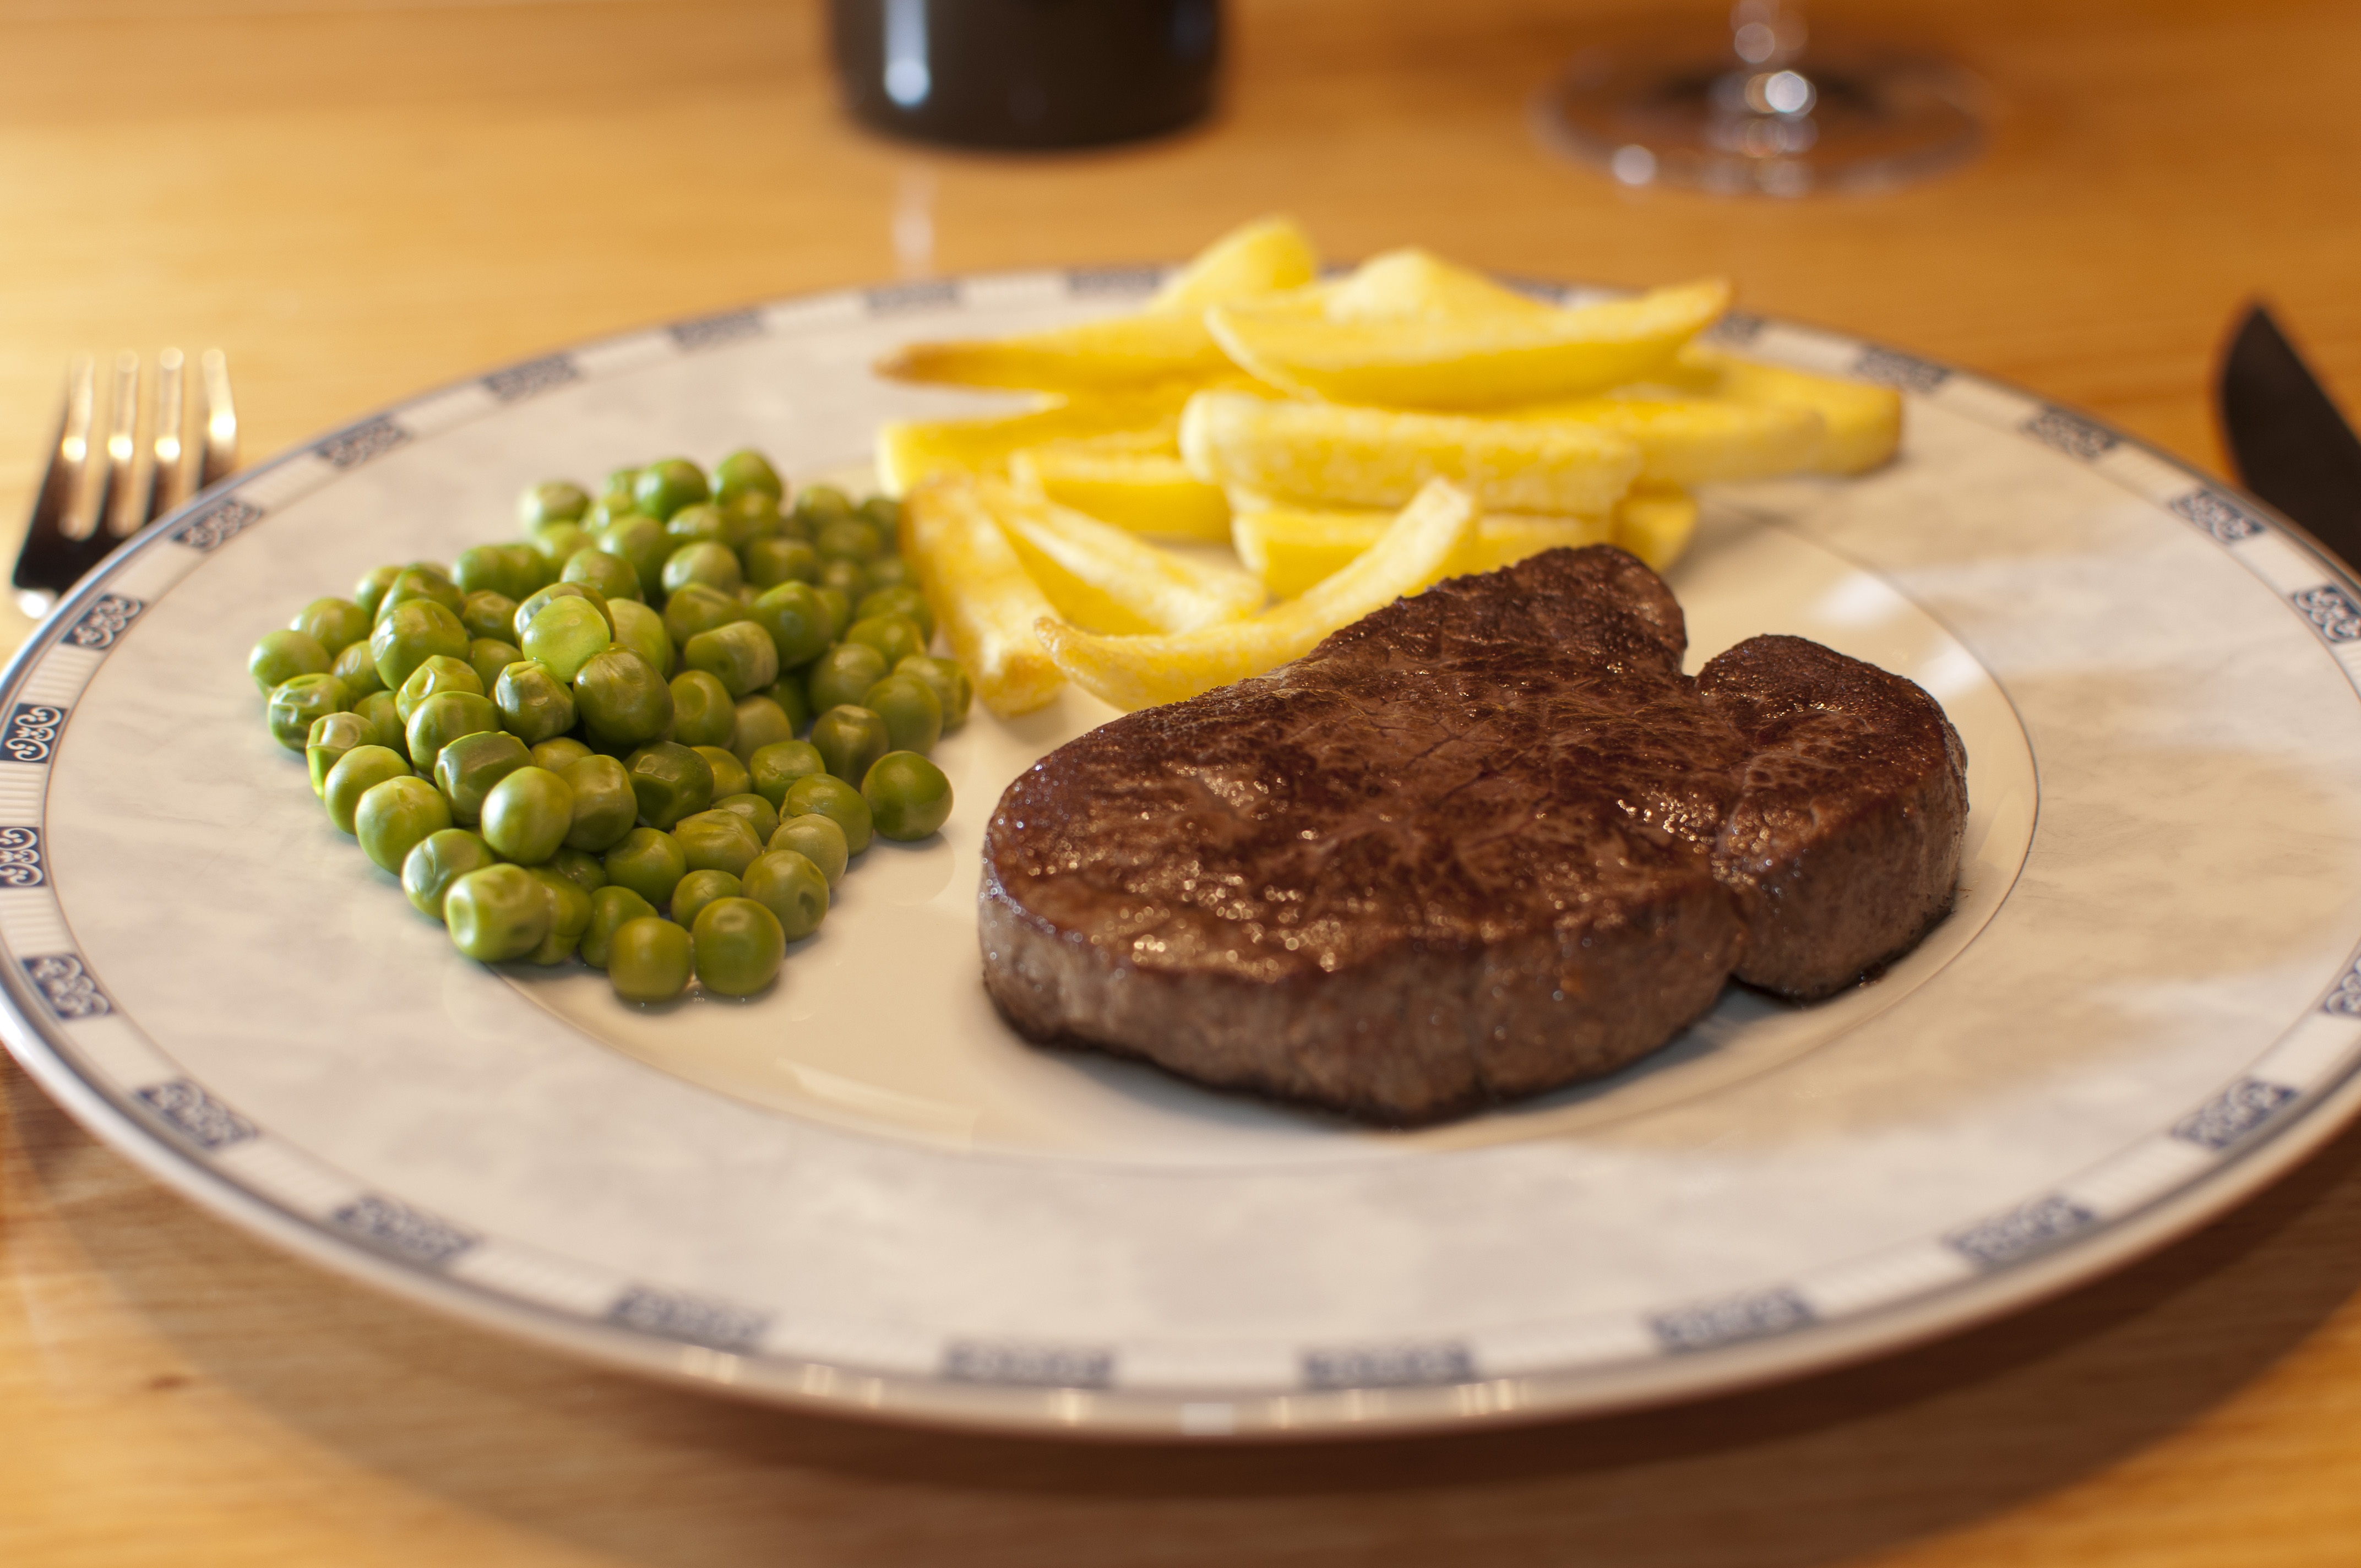
dish, meal, food, produce, menu, plate, breakfast, eat, meat, lunch, cuisine, beef, steak, main course